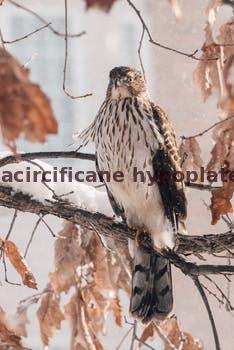
Label: Watermark